J. M. W. Turner

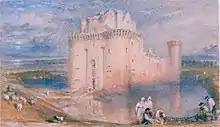
"Caerlaverock Castle", Aberdeen Archives Gallery and Museums

"He sometimes talked of being born in the same year as Napolean and the Duke of Wellington" This would put Turner's birth date as 1769.